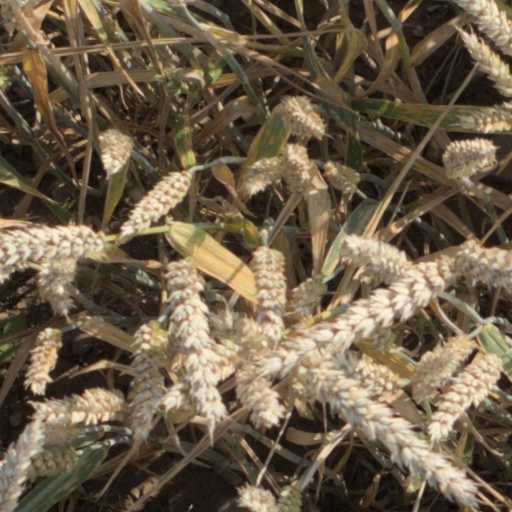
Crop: wheat